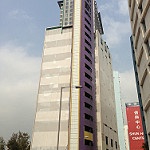
Scene: Outdoor